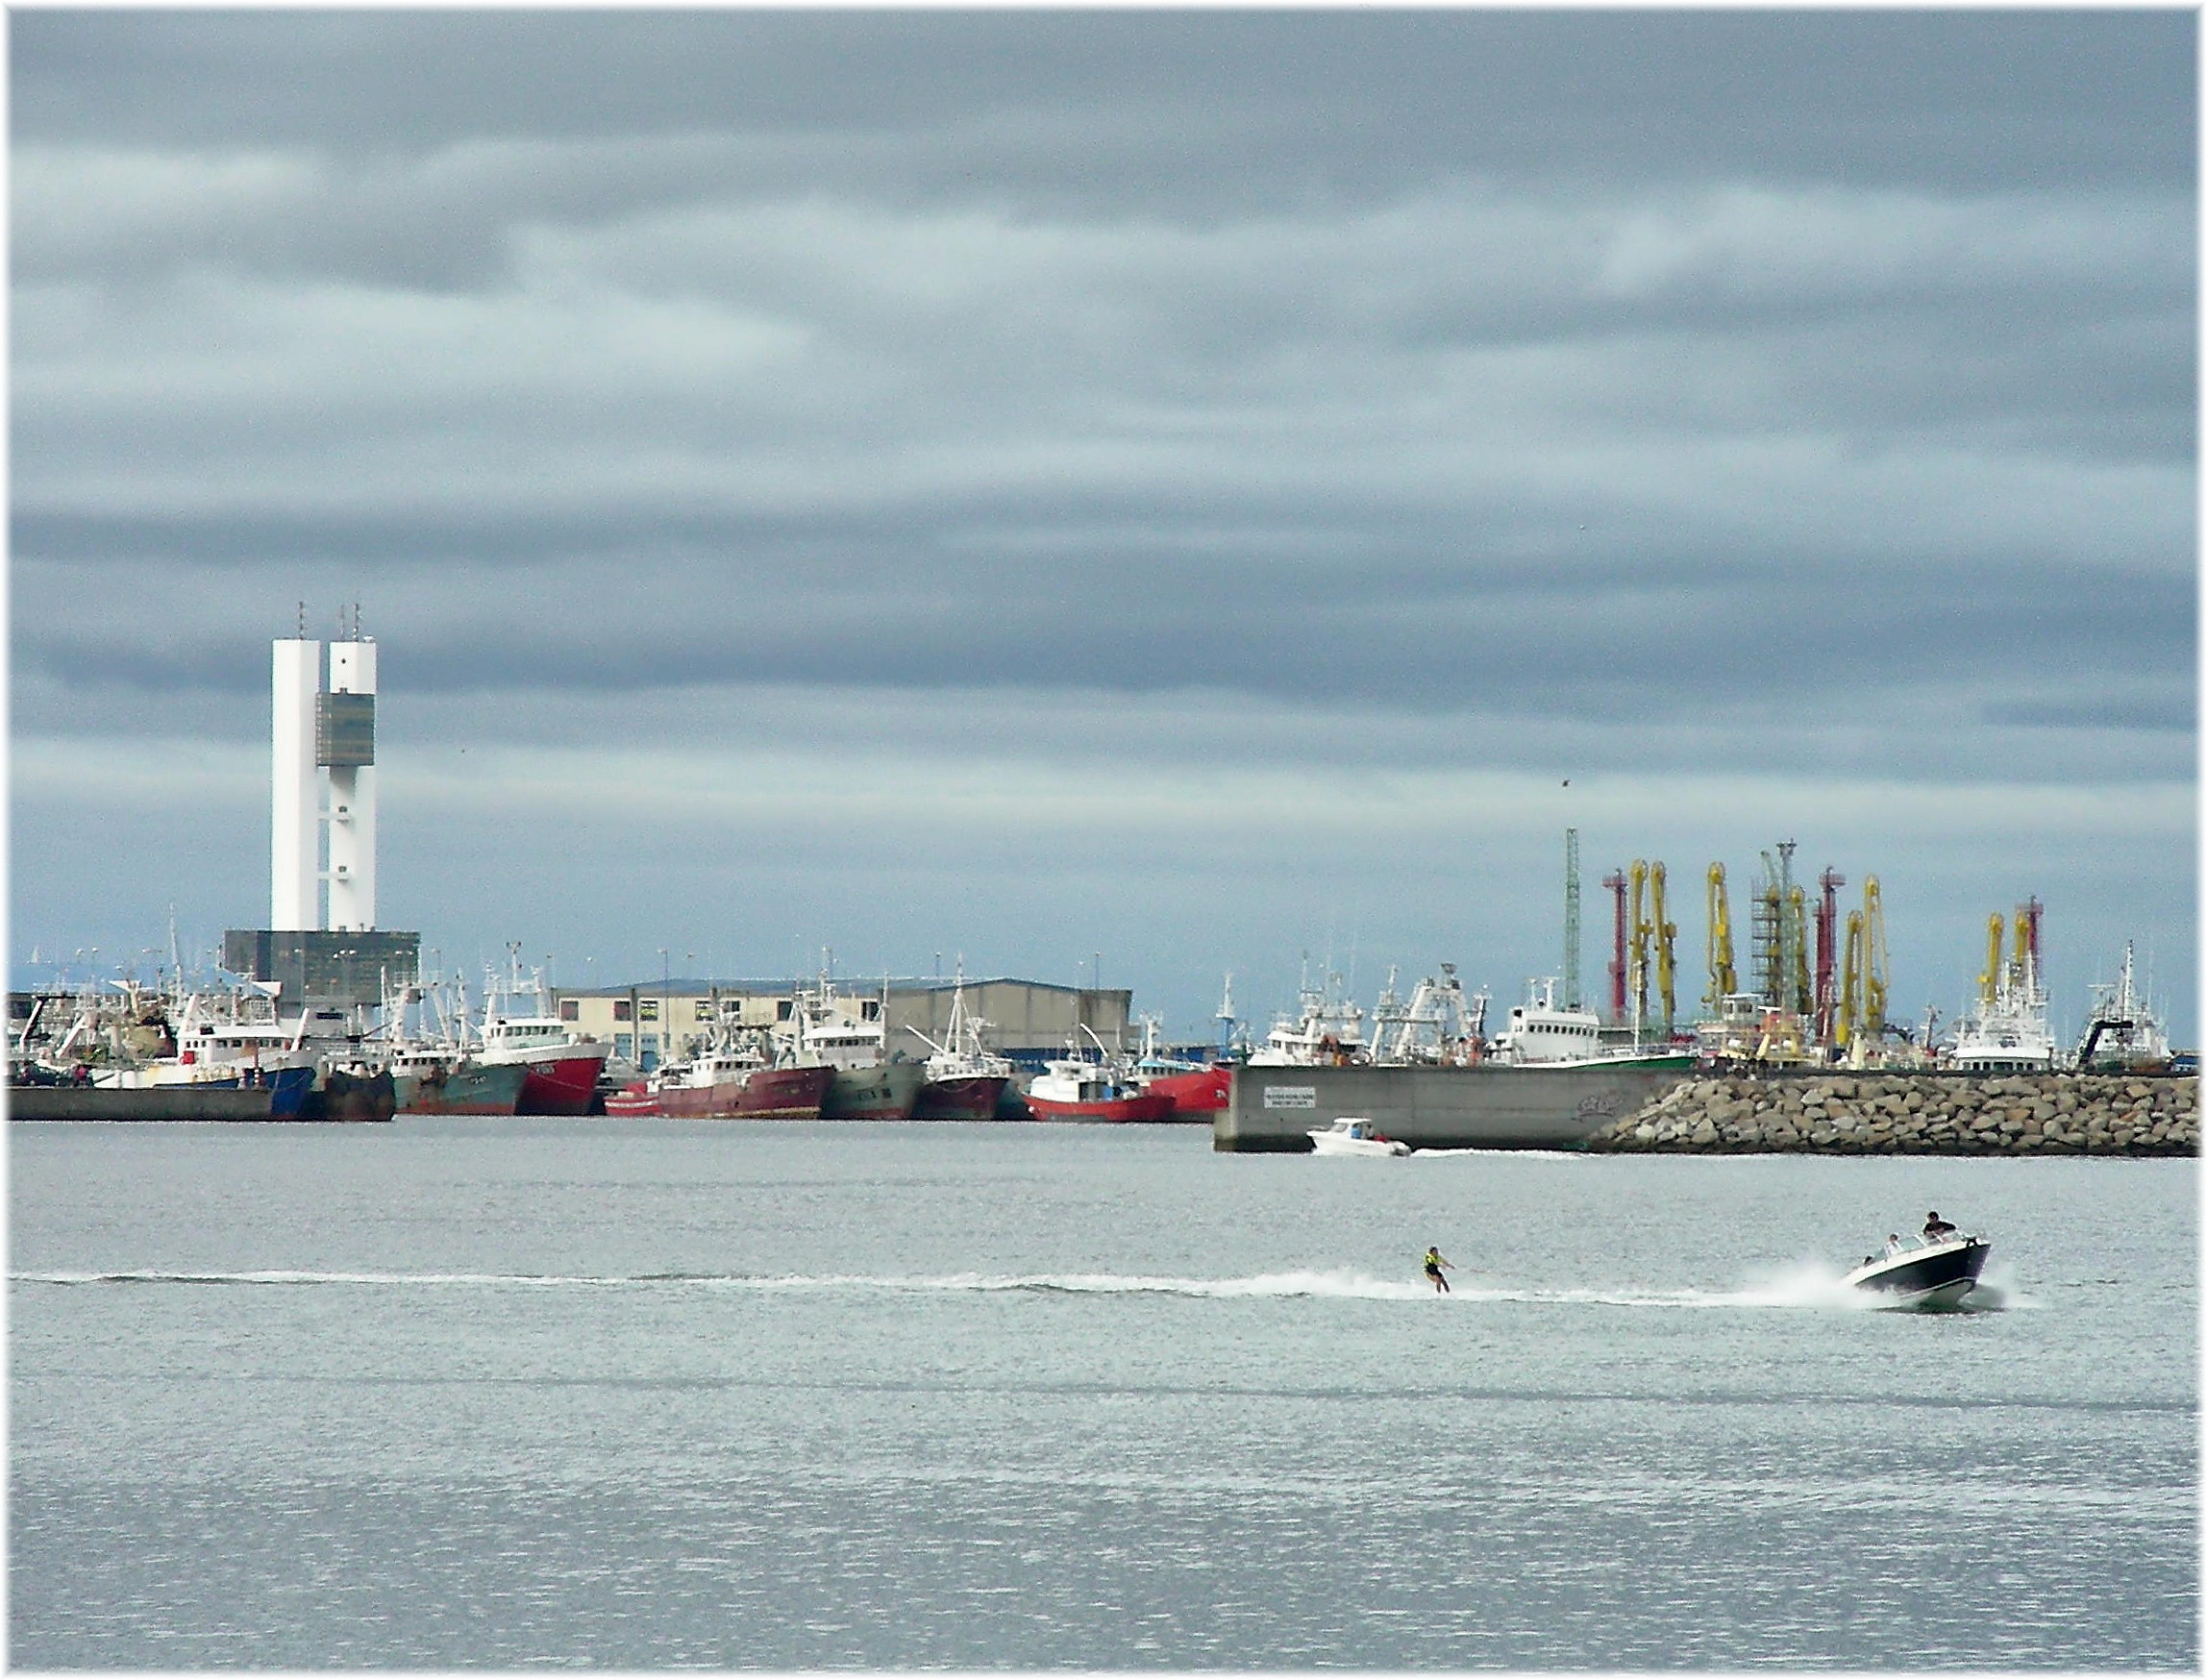
sea, coast, ocean, ship, europe, vehicle, tower, bay, harbor, port, spain, europa, mar, galicia, puerto, oceano, channel, watercraft, porto, espana, galiza, atlantico, torredecontrol, lacoruna, acoru a, coru a, portodacoru a, freight transport